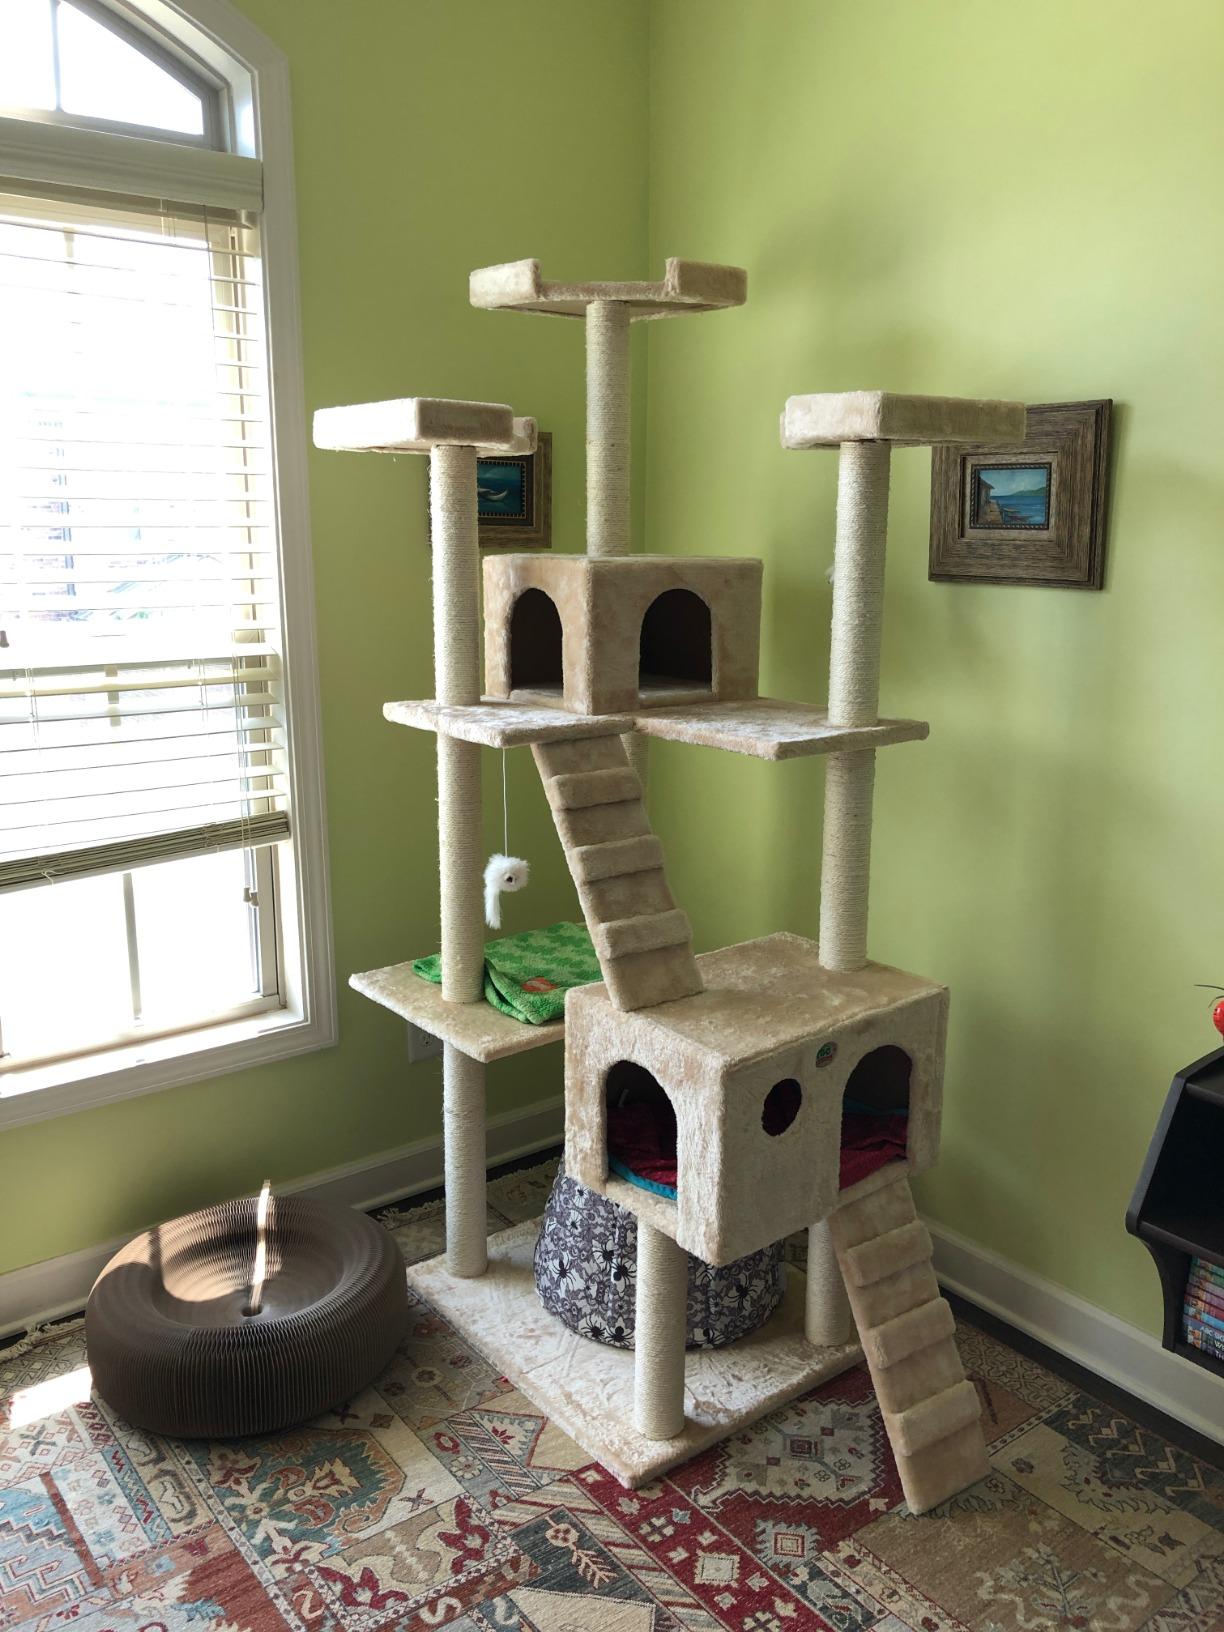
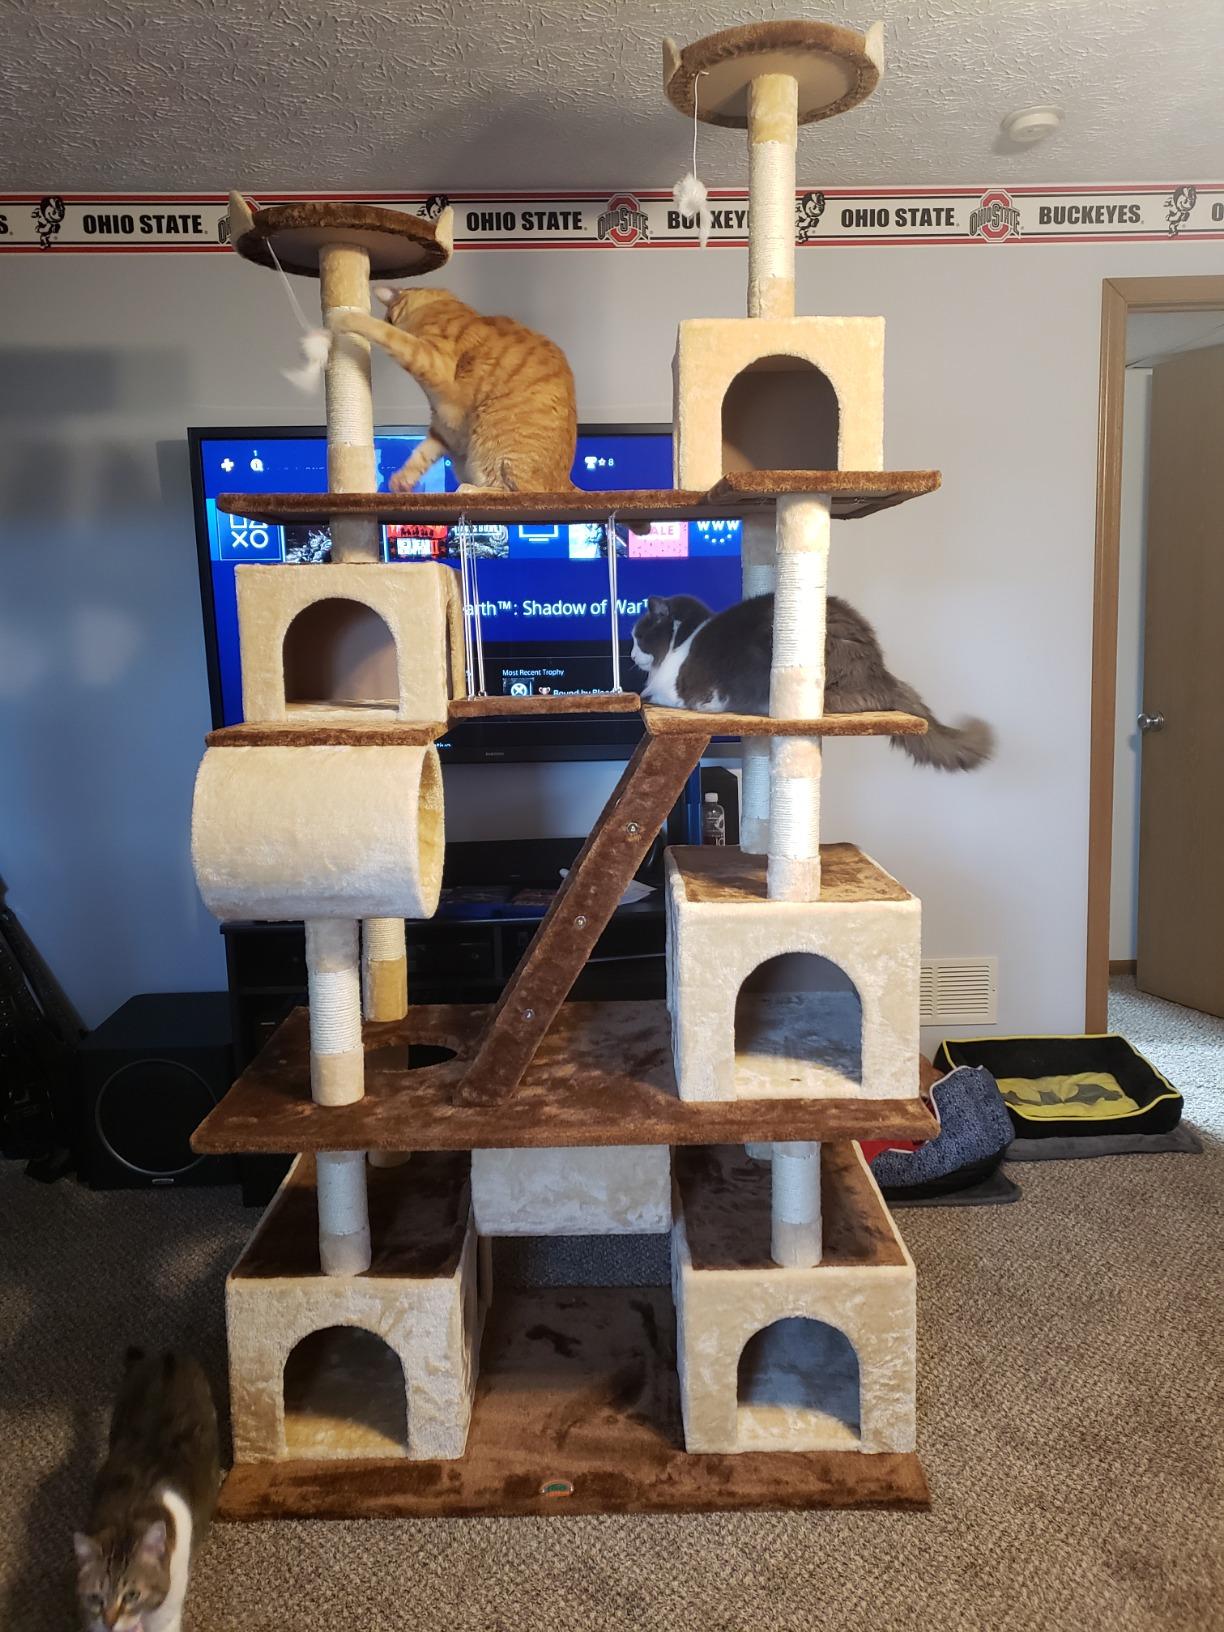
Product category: items_cat tree
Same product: no